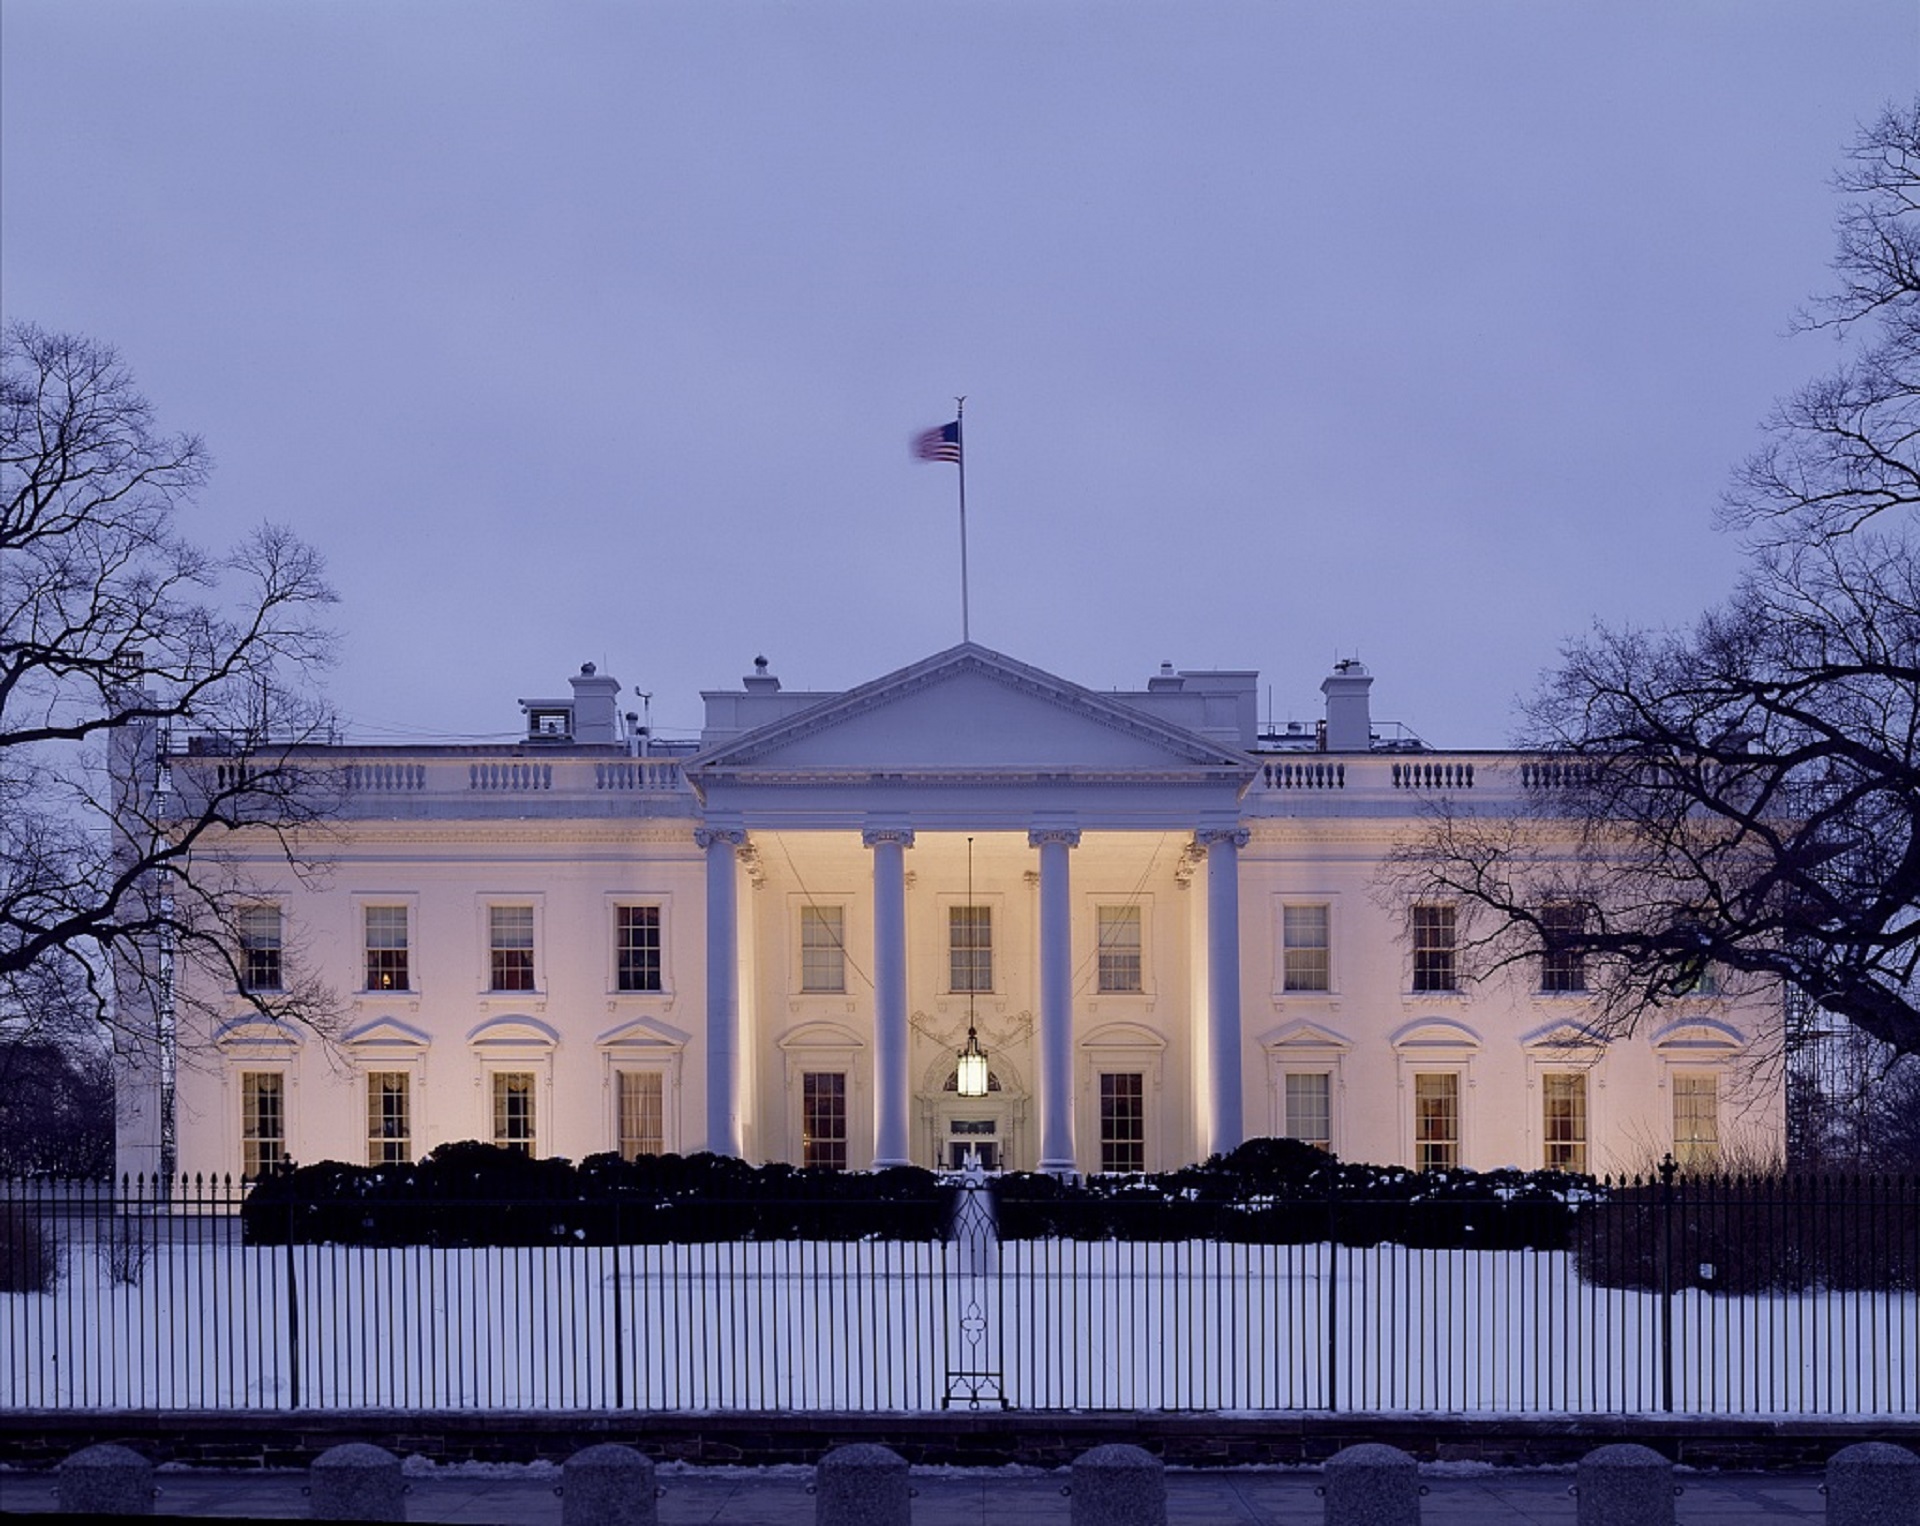
snow, winter, architecture, structure, sunset, mansion, house, view, building, chateau, palace, home, urban, dusk, evening, twilight, symbol, scenic, usa, landmark, facade, church, historic, place of worship, washington, dc, president, white house, capital, monastery, estate, icon